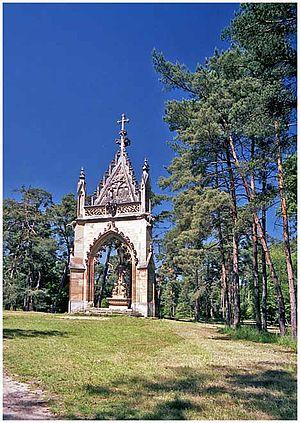
Valtice est une ville du district de Břeclav, dans la région de Moravie-du-Sud, en République tchèque. Sa population s'élevait à 3 557 habitants en 2019.